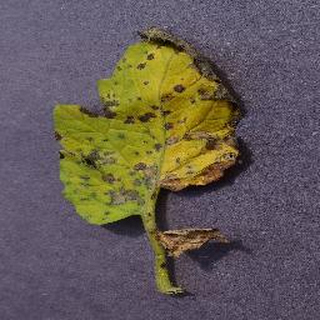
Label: tomato_septoria_leaf_spot